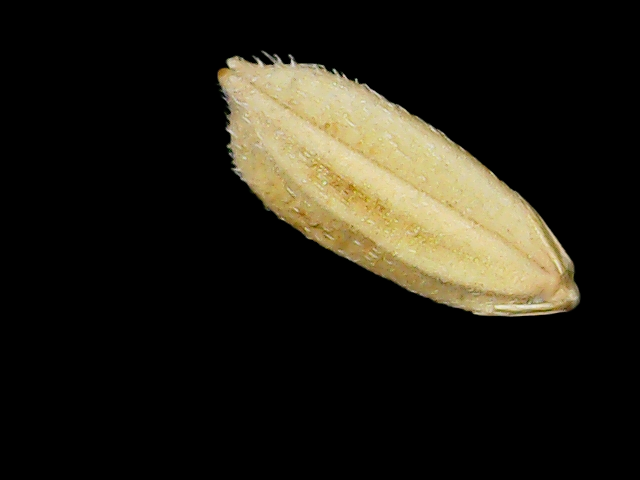
Rice variety: Bd33